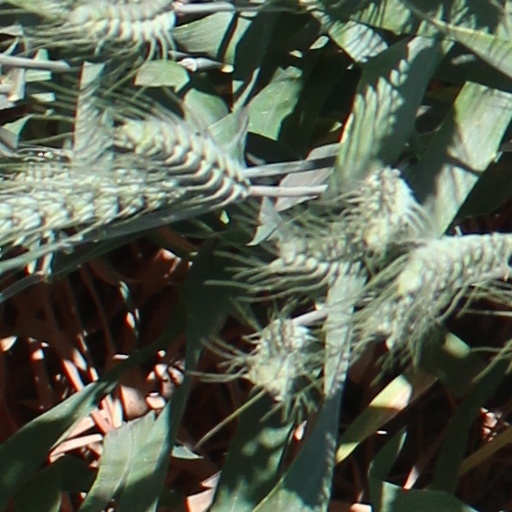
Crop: wheat